Punch-Out!! (2009 video game)

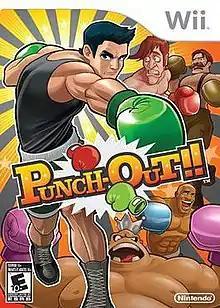
North American box art featuring Little Mac in the foreground, with Glass Joe, Von Kaiser, King Hippo, and Disco Kid in the background

Punch-Out!! is a 2009 boxing video game developed by Next Level Games and published by Nintendo for the Wii. It is the fifth and most recent mainline game in the "Punch-Out!!" series, following the SNES version of "Super Punch-Out!!", and is a reboot of the series.